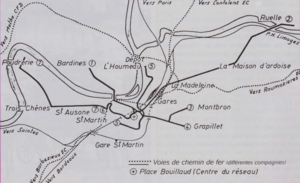
Plan du tramway d'Angoulême en 1900
Les transports en commun du Grand Angoulême forment un réseau de bus exploité par la Société de transport du Grand Angoulême sous le nom commercial Möbius. Ces bus permettent des échanges entre la ville d'Angoulême et son agglomération. Le réseau couvre 33 communes pour environ 141 498 habitants.